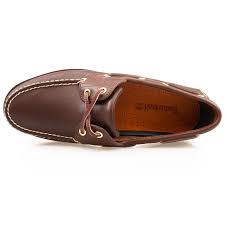
Label: Boat